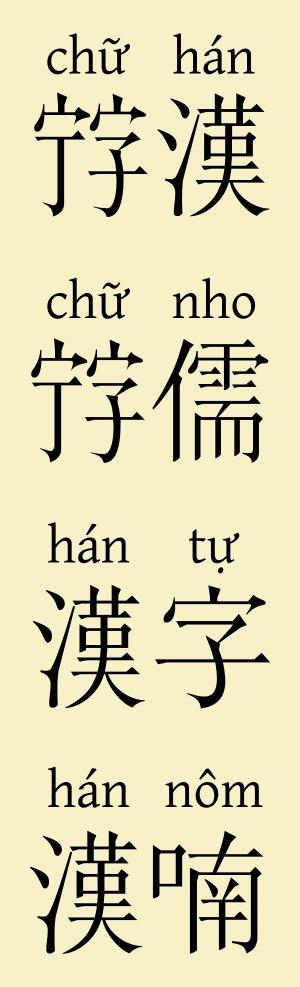
Chữ nho est le terme vietnamien pour le chinois classique qui était utilisé au Viêt Nam. C'était un des systèmes d'écriture officiels de l'ancien Viêt Nam. Il s'appelle aussi chu han ou Hán tự. Son écriture utilise des caractères chinois han et on ne peut pas le distinguer du chinois classique qui était utilisé en Chine, en Corée et au Japon. La prononciation originale des caractères était celle de l'ancien chinois. Aujourd'hui, plus personne ne connaît cette prononciation et les textes écrits en chinois classique sont lus avec la prononciation du lecteur, à savoir en chinois, coréen, japonais ou — dans le cas du chữ nho — en vietnamien.